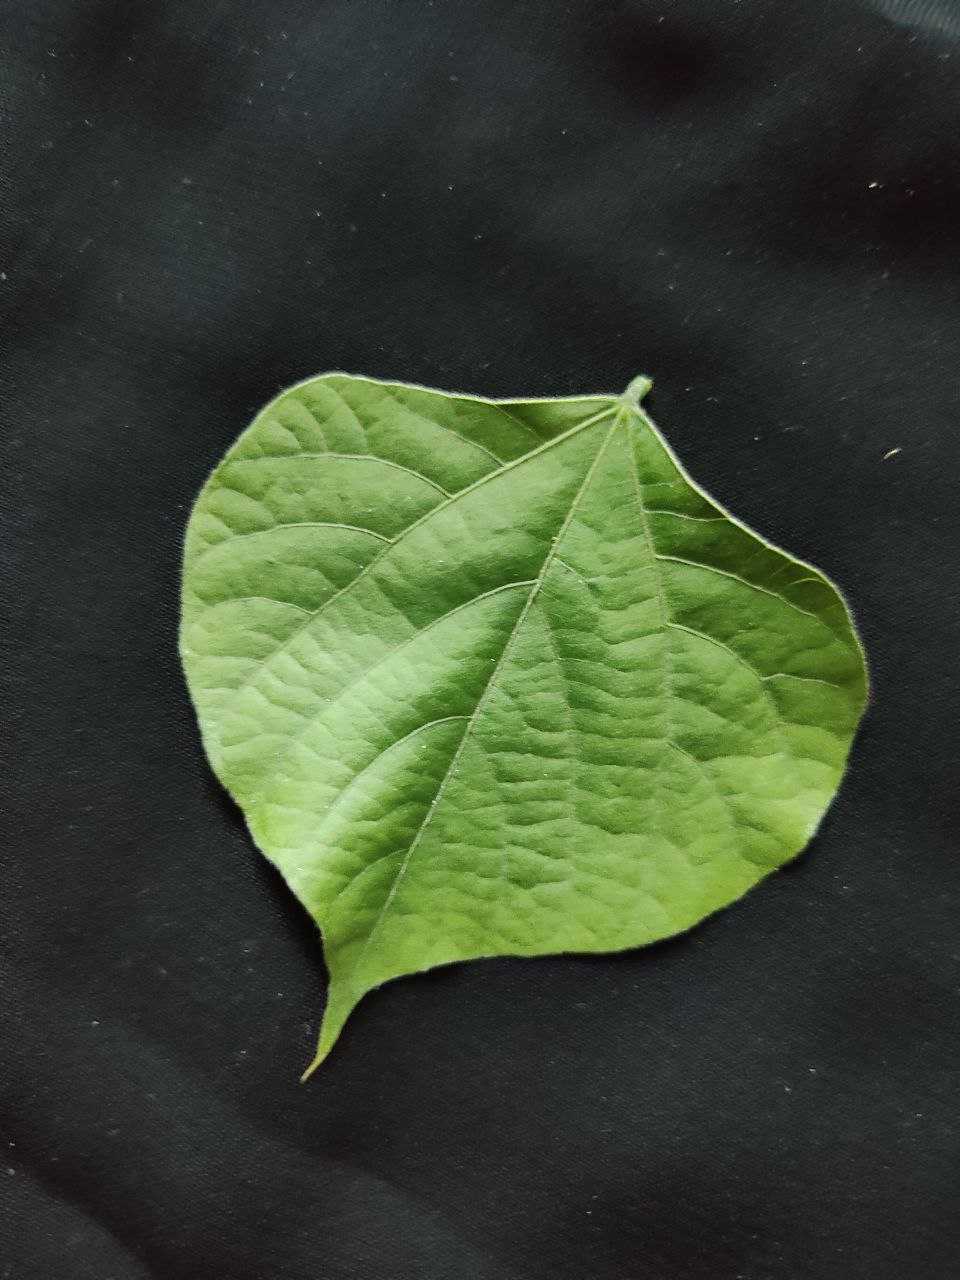
Crop: bean
Leaf condition: Fresh Leaf